Cupeta

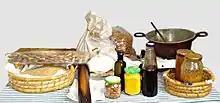
Ingredients used to make "cupeta"

"Cupeta" is made from a liquified mixture of almonds, honey and sugar; which is then either left to solidify or consumed in a semi-liquid form. The specific recipe, which may include additional ingredients, varies from region to region and may present differences depending family traditions.